Chenard-Walcker

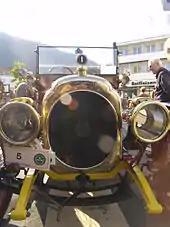
Type U (1913), 4 cylinders, 3014 cc, 15 hp

FAR was a French truck manufacturer, affiliated with Chenard-Walcker. It was founded in 1919 and ceased manufacture in 1970. André Lagache, winner of the inaugural 24 Hours of Le Mans in 1923 driving a Chenard Walcker, was one of the founders of Tracteurs FAR and was denoted by the "A" in FAR.